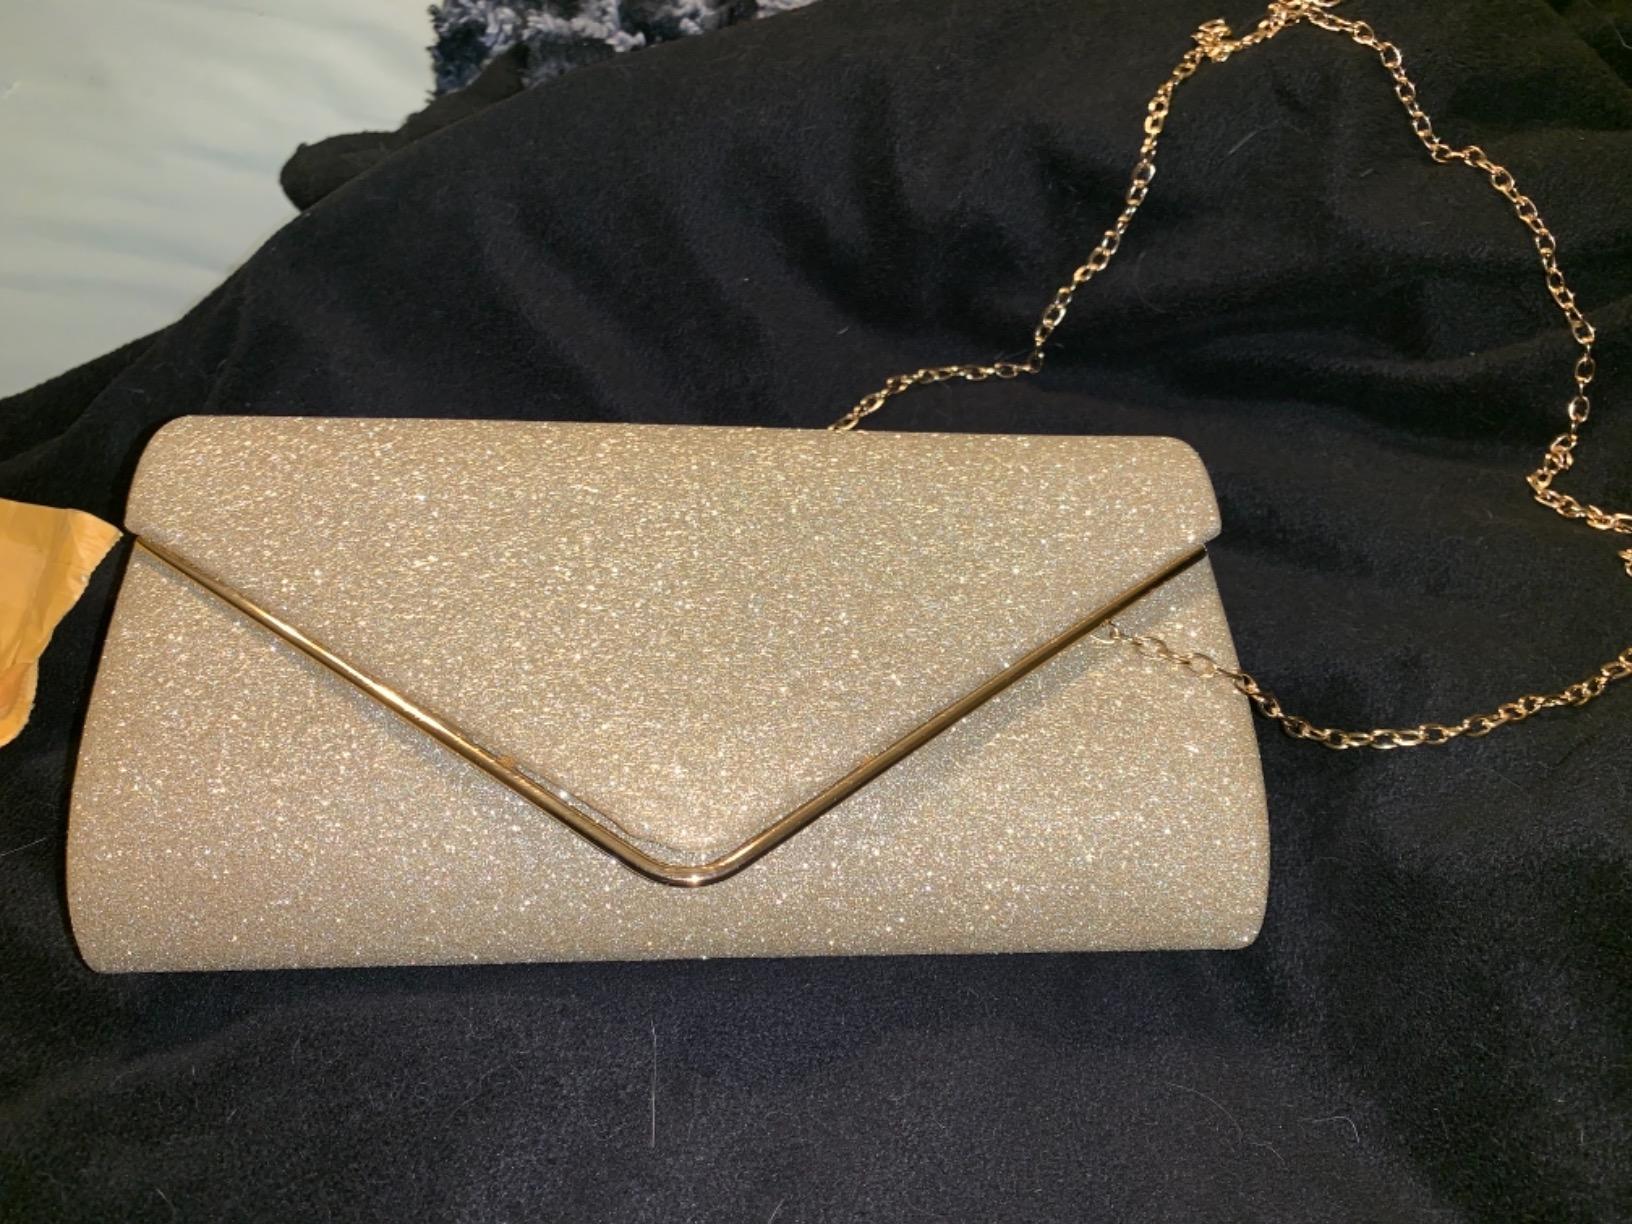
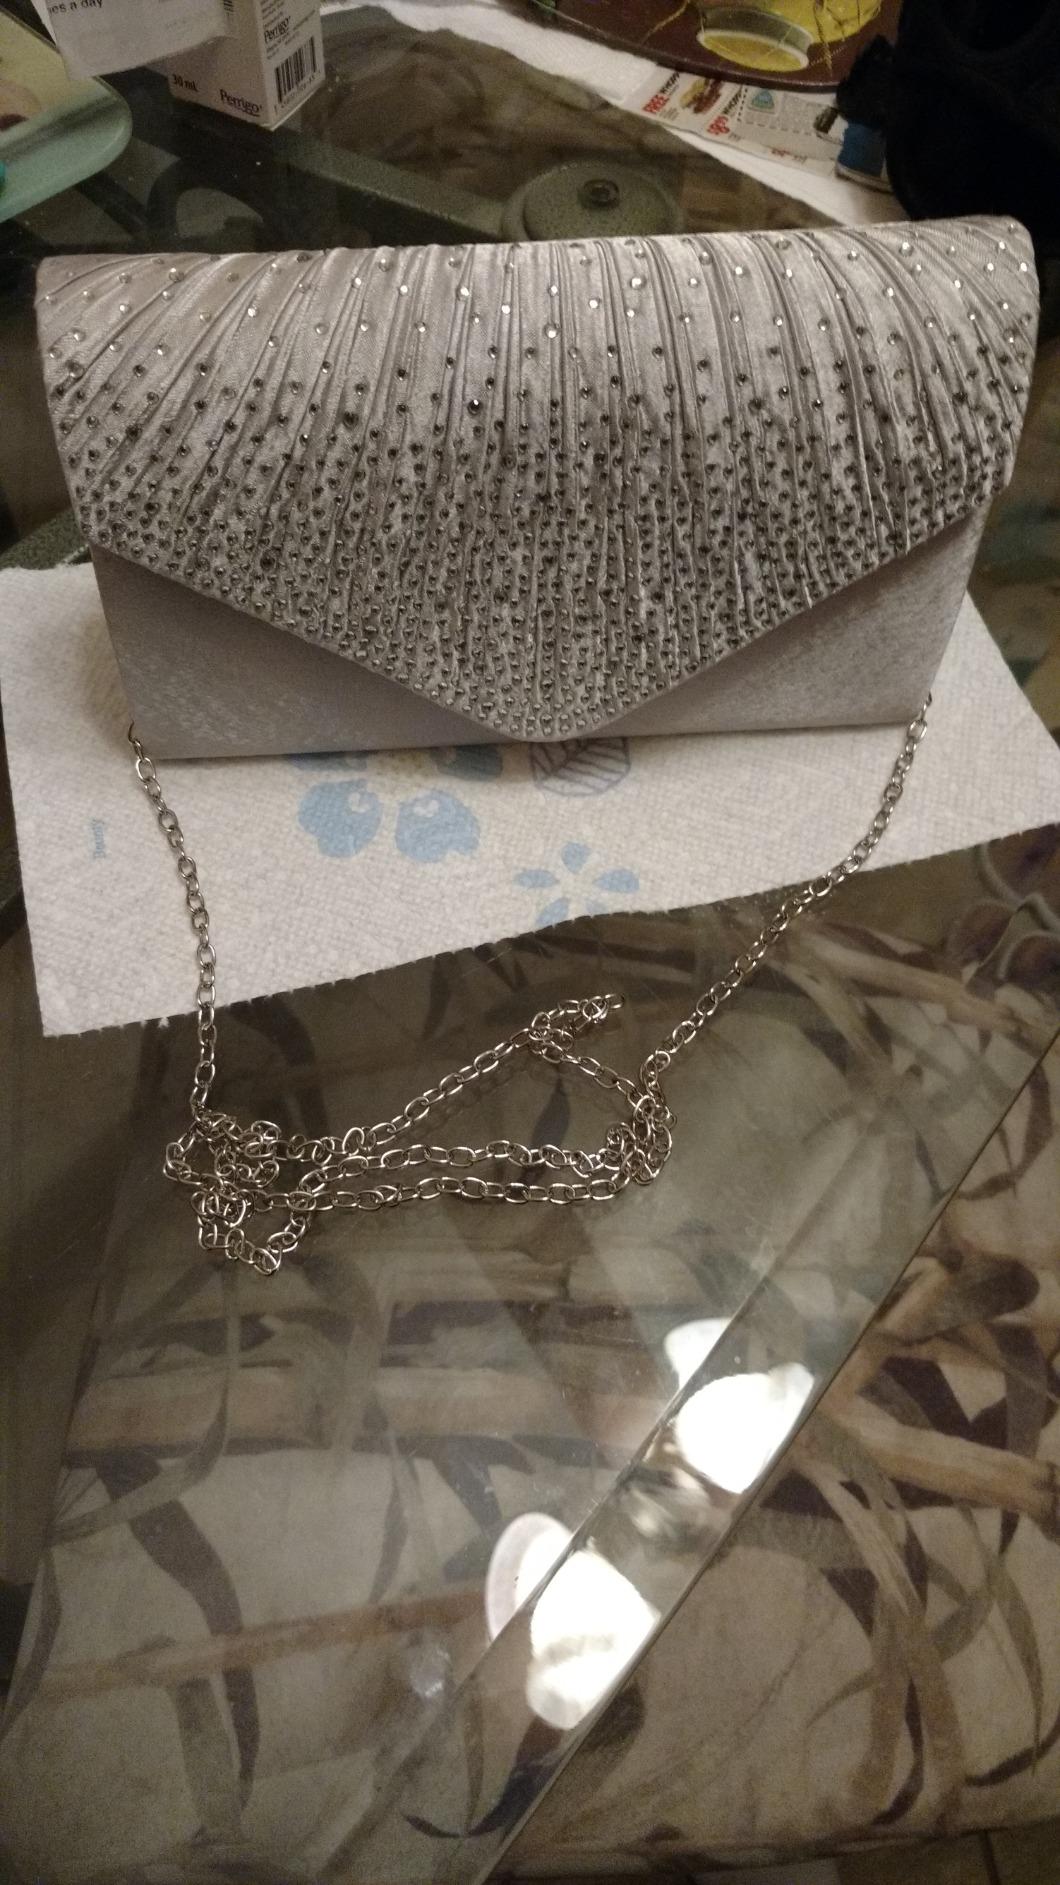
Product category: accessories_handbag
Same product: no